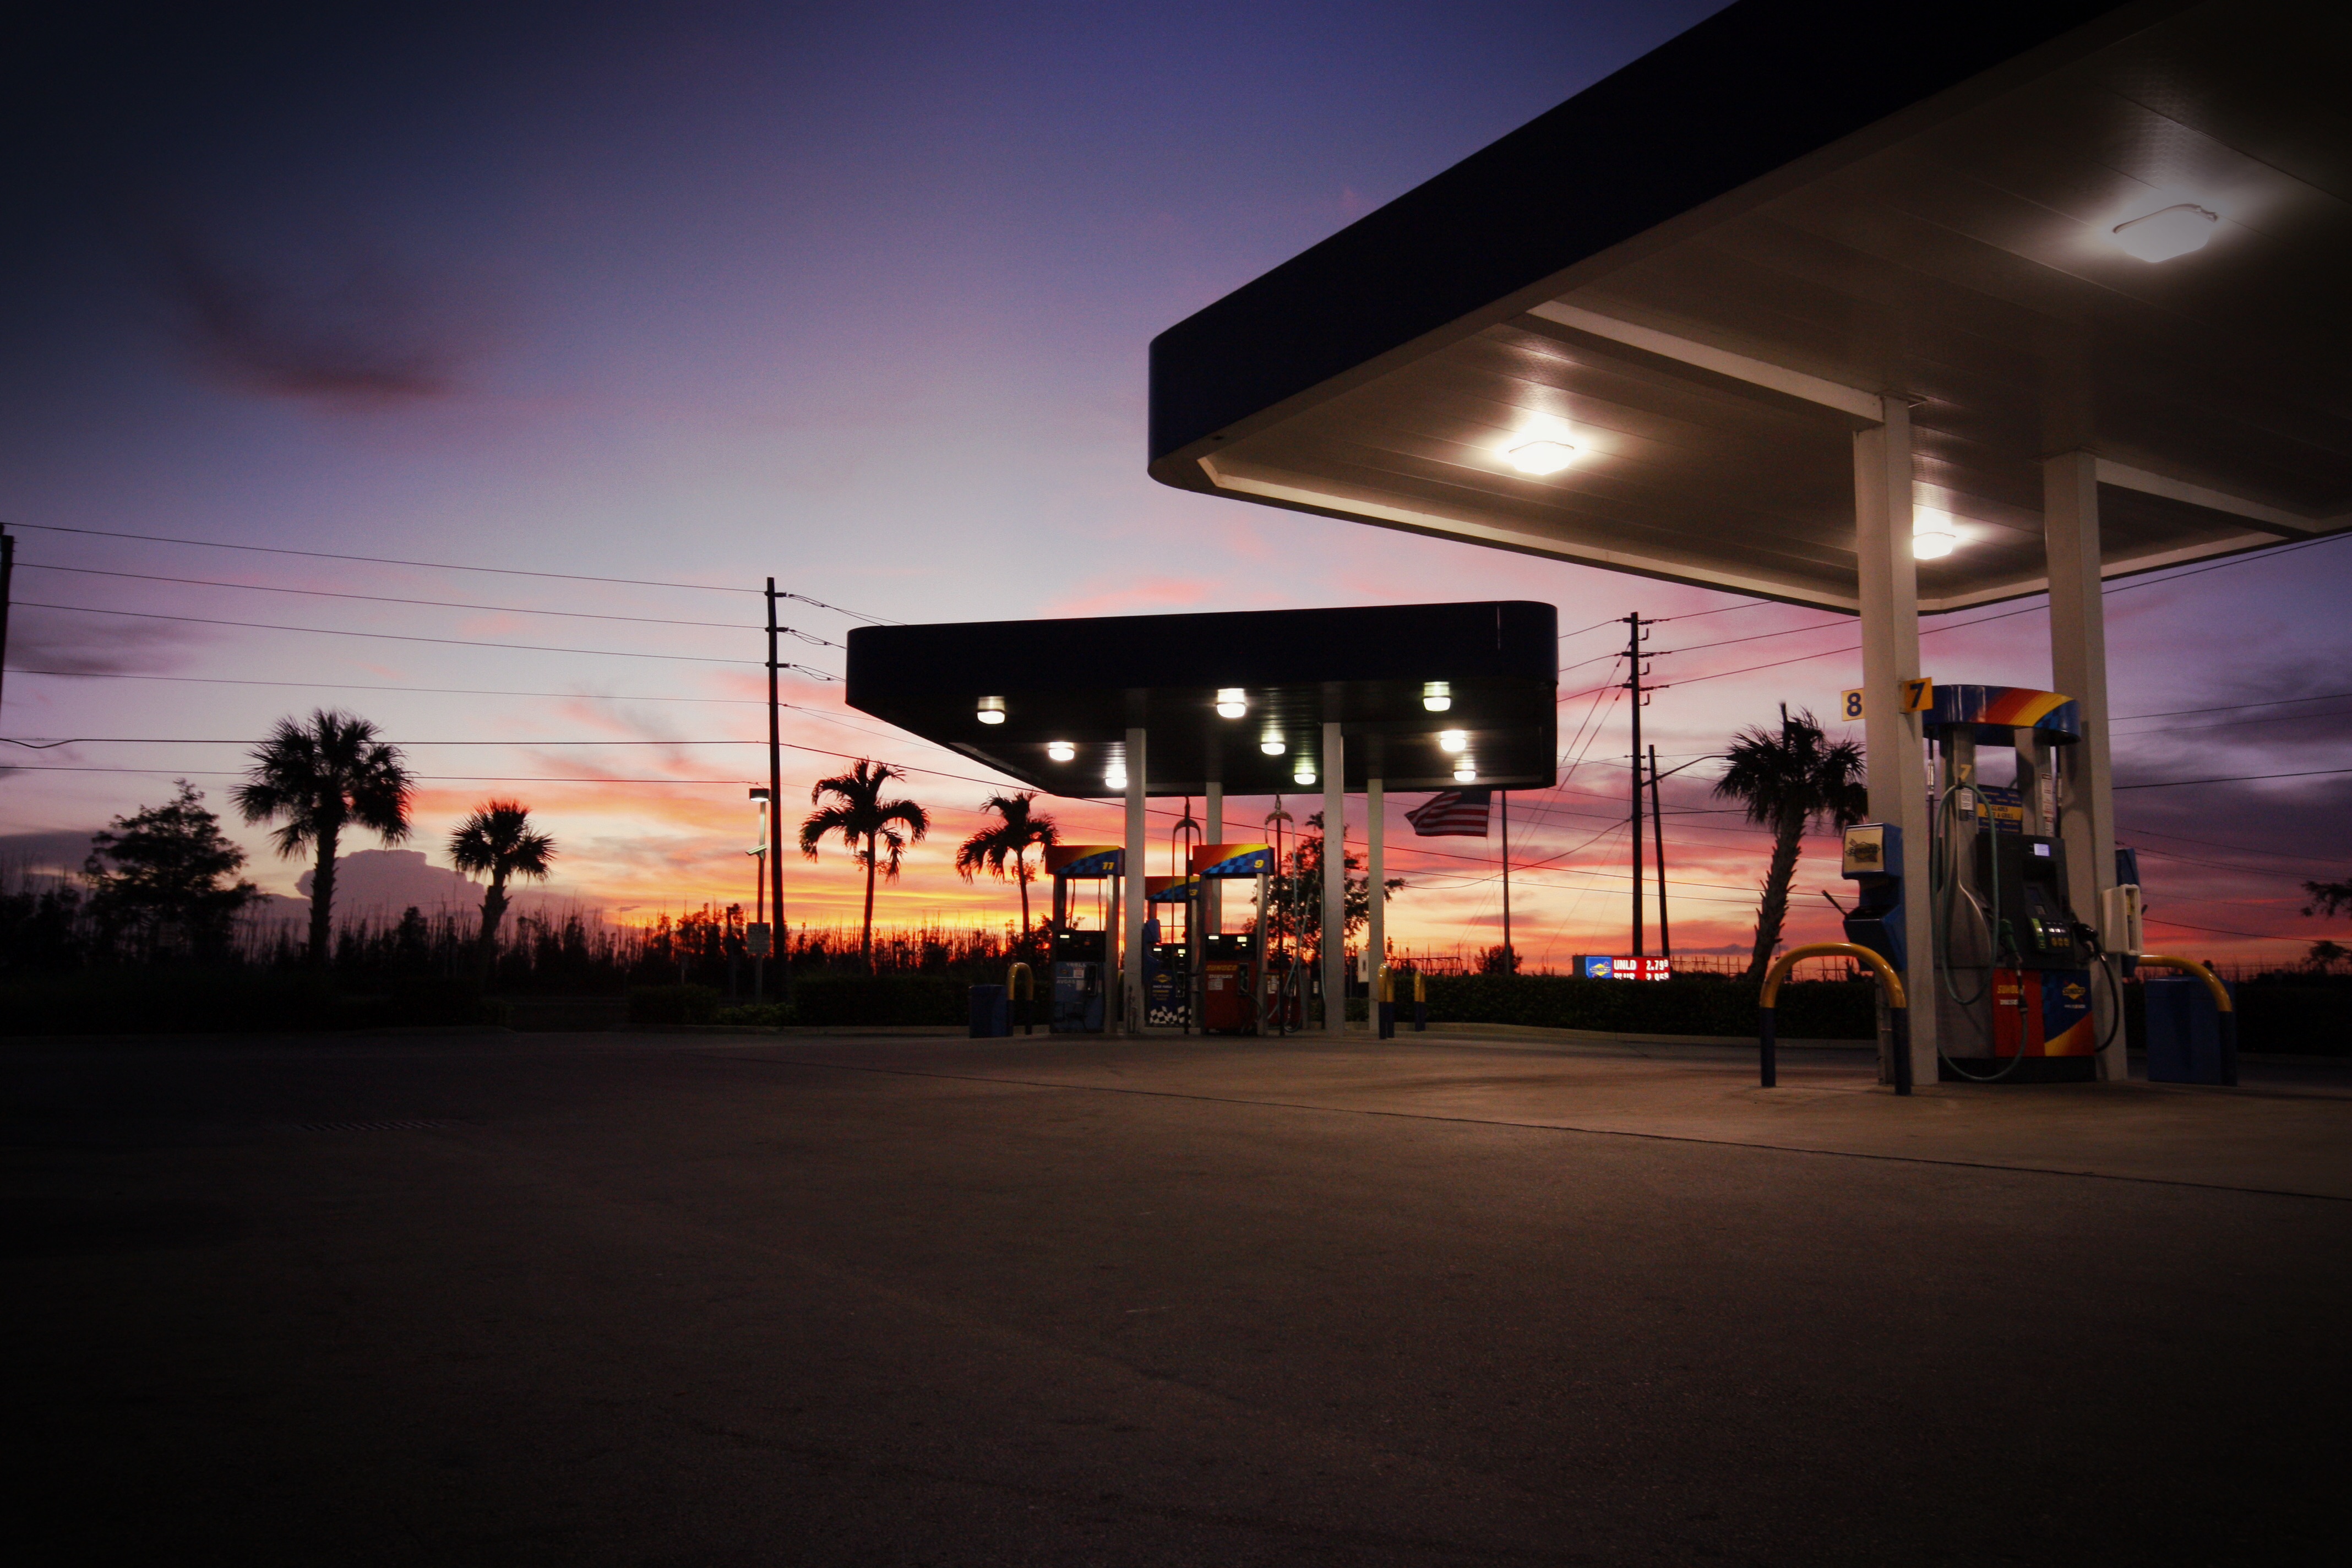
light, sunset, night, dusk, evening, lighting, shape